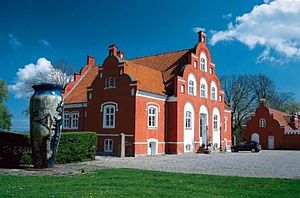
Middelfart / Kultur
CLAY Keramikmuseum Danmark er indrettet i Grimmerhus.
Danmarks Keramikmuseum - Grimmerhus i Middelfart. Til venstre kæmpekrukke af Peter Brandes.
Middelfart er en købstad på Fyn, med 15.922 indbyggere. Byen ligger i Middelfart Kommune og hører til Region Syddanmark. Det gamle navn Melfar betyder "farvandet man rejser mellem" eller "den mellemste overfart" og henviser dermed til færgetrafikken mellem Jylland og Fyn. Byen er placeret mellem Lillebæltsbroen og Den gamle Lillebæltsbro ved Lillebælts smalleste sted. Byvåbnet forestiller et skib fra Middelfart. Fra Middelfart er der nordpå 11 kilometer til Fredericia, 34 km til Assens mod syd og knap 46 km til Odense mod øst.